John Simpson (journalist)

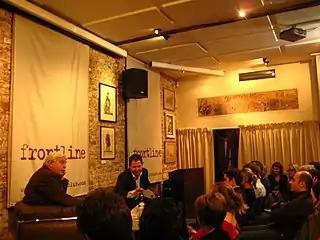
Simpson being questioned about his career by fellow-journalists at London's Frontline Club, October 2007

In 2008 and 2009, Simpson participated in a BBC programme called "Top Dogs: Adventures in War, Sea and Ice". It saw Simpson unite with fellow Britons Sir Ranulph Fiennes, the adventurer, and Sir Robin Knox-Johnston, the round-the-world yachtsman. The team went on three trips, experiencing each other's adventure field. The first episode, aired on 27 March 2009, saw Simpson, Fiennes and Knox-Johnston go on a news-gathering trip to Afghanistan. The team reported from the Khyber Pass and the Tora Bora mountain complex. The three also undertook a voyage around Cape Horn and an expedition hauling sledges across the deep-frozen Frobisher Bay in the far north of Canada.